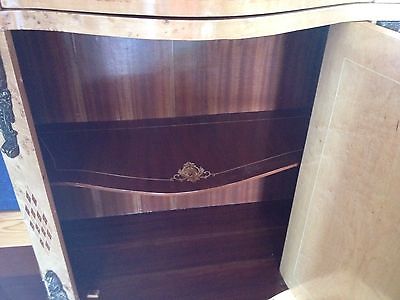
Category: cabinet